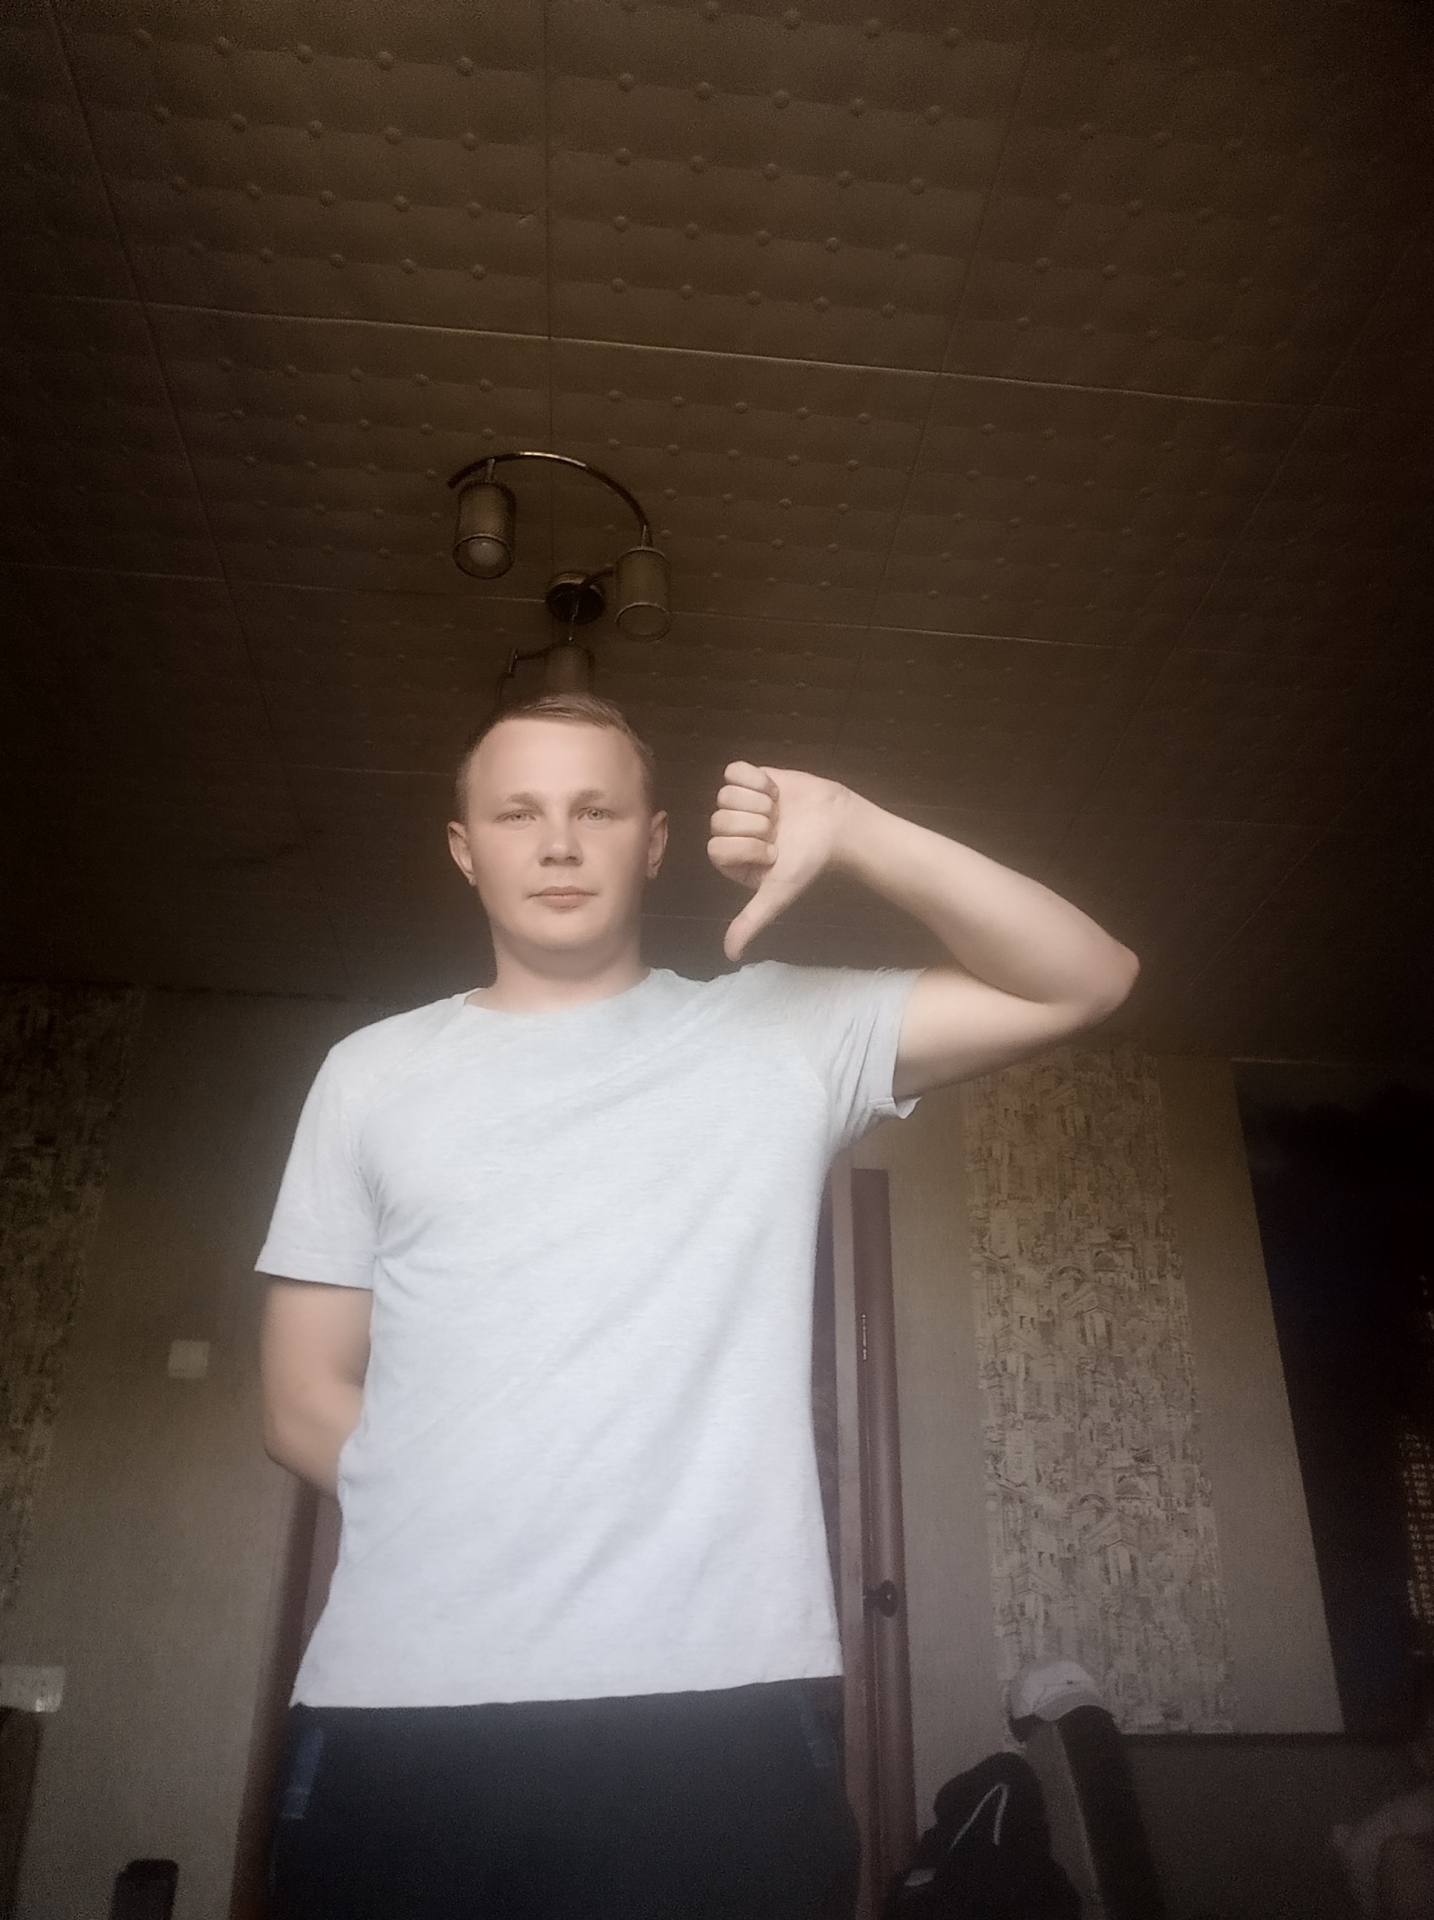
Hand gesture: dislike